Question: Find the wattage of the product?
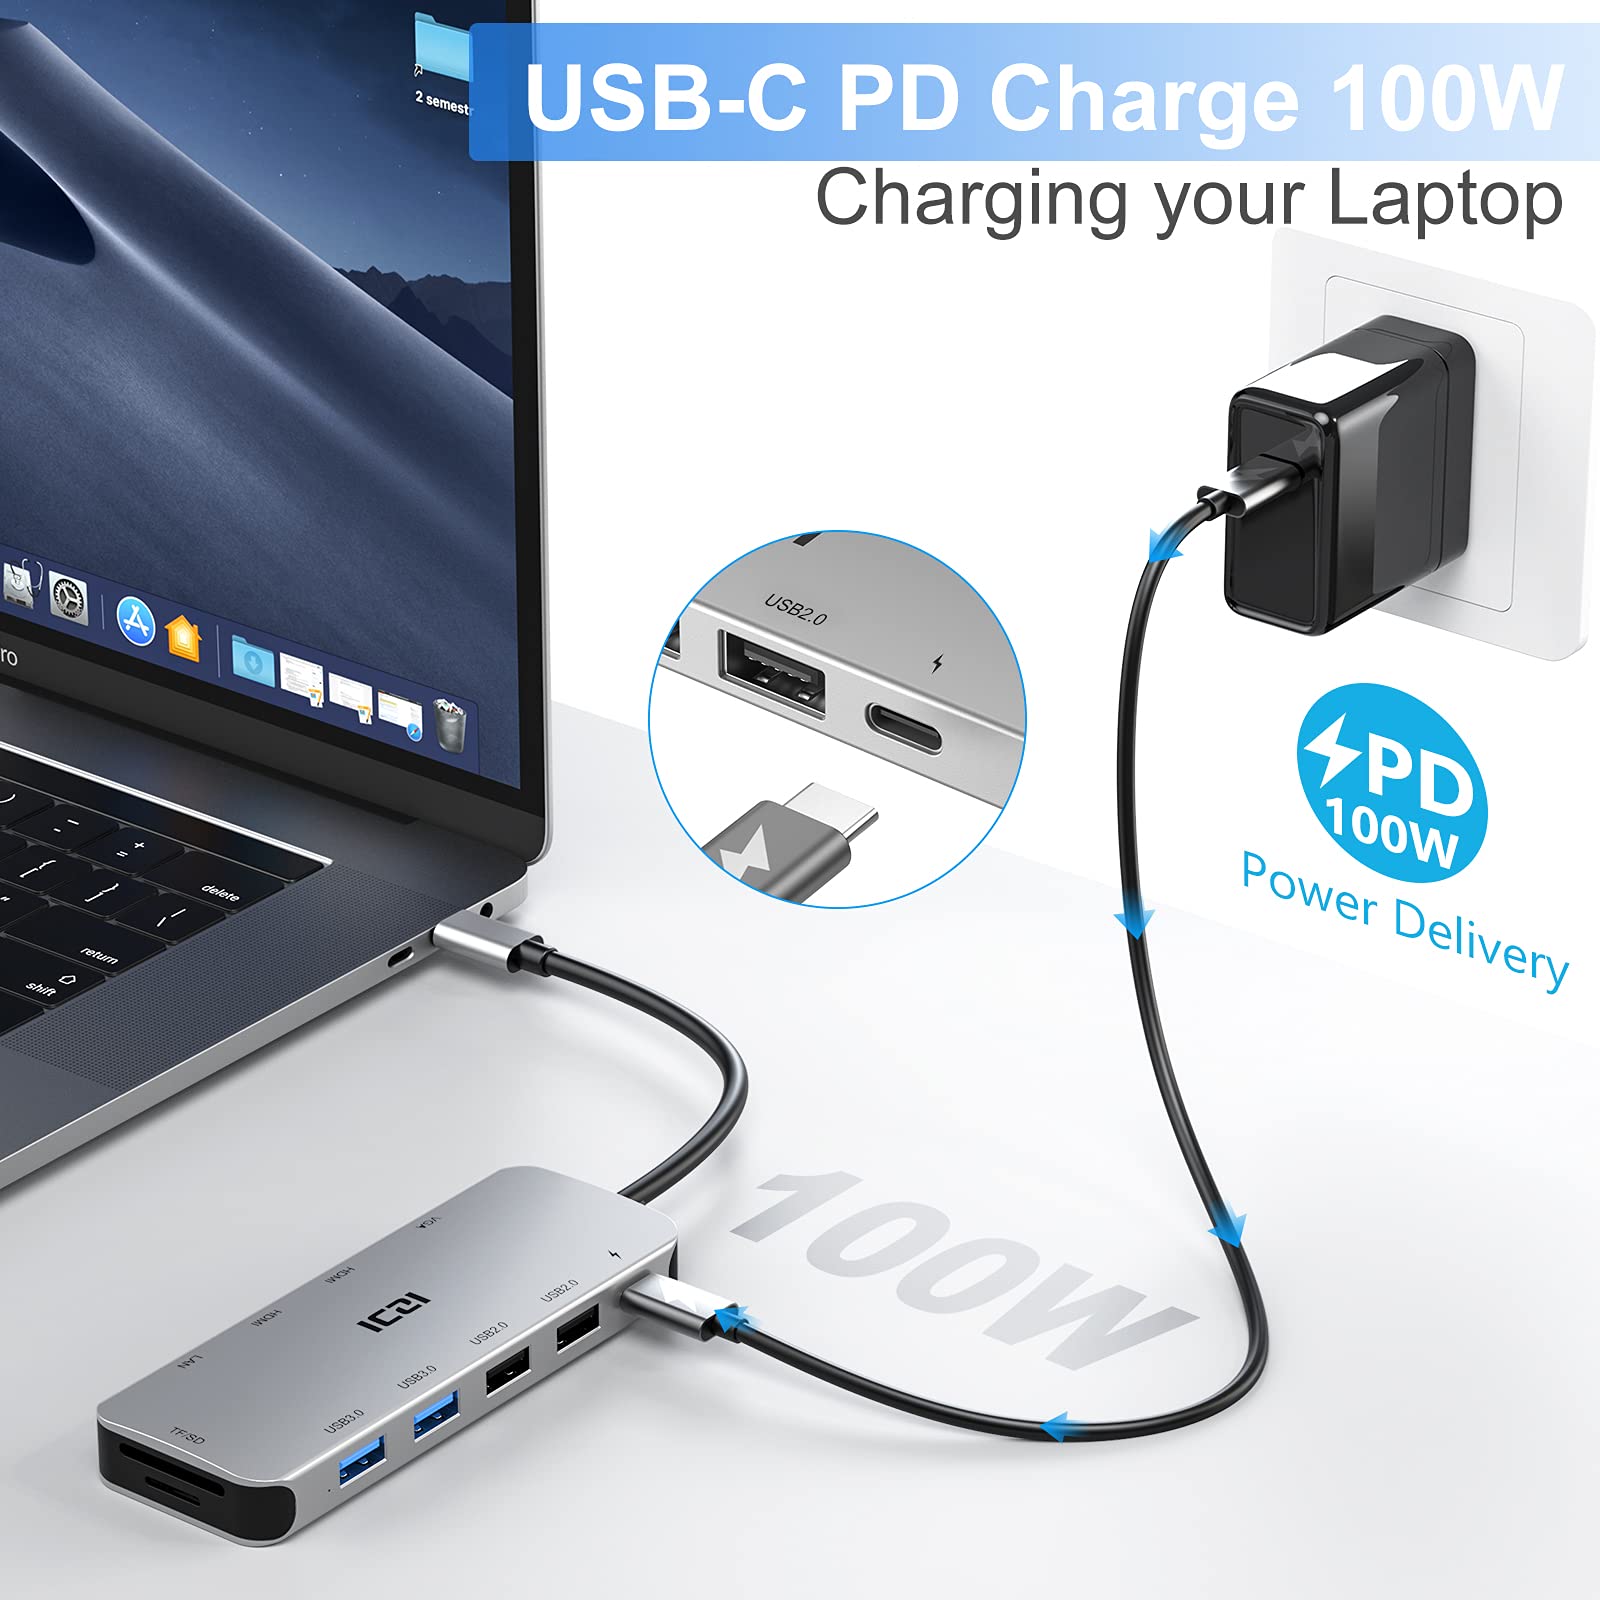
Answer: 100.0 watt